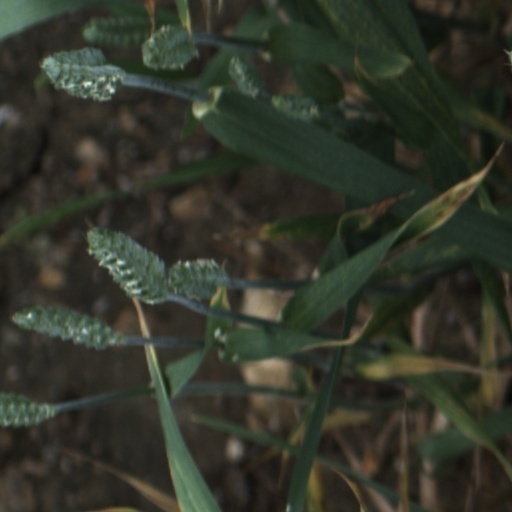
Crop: wheat